Tel Aviv International Student Film Festival

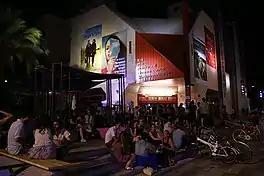
Tel Aviv Cinemateque during TISFF

The Tel Aviv International Student Film Festival (TISFF) is one of the largest student film festivals in the world and is considered one of the most important in its field. The film festival hosts hundreds of students, lecturers and guests of honor from the world's leading film industry in Tel Aviv, for a week of screenings and cultural events. Hundreds of films, premieres, cinematic events, workshops, conferences and special projects are held, inviting thousands of visitors to the Tel Aviv Cinematheque halls every day. Since 2013, it has been held once a year, in June, in Tel Aviv.